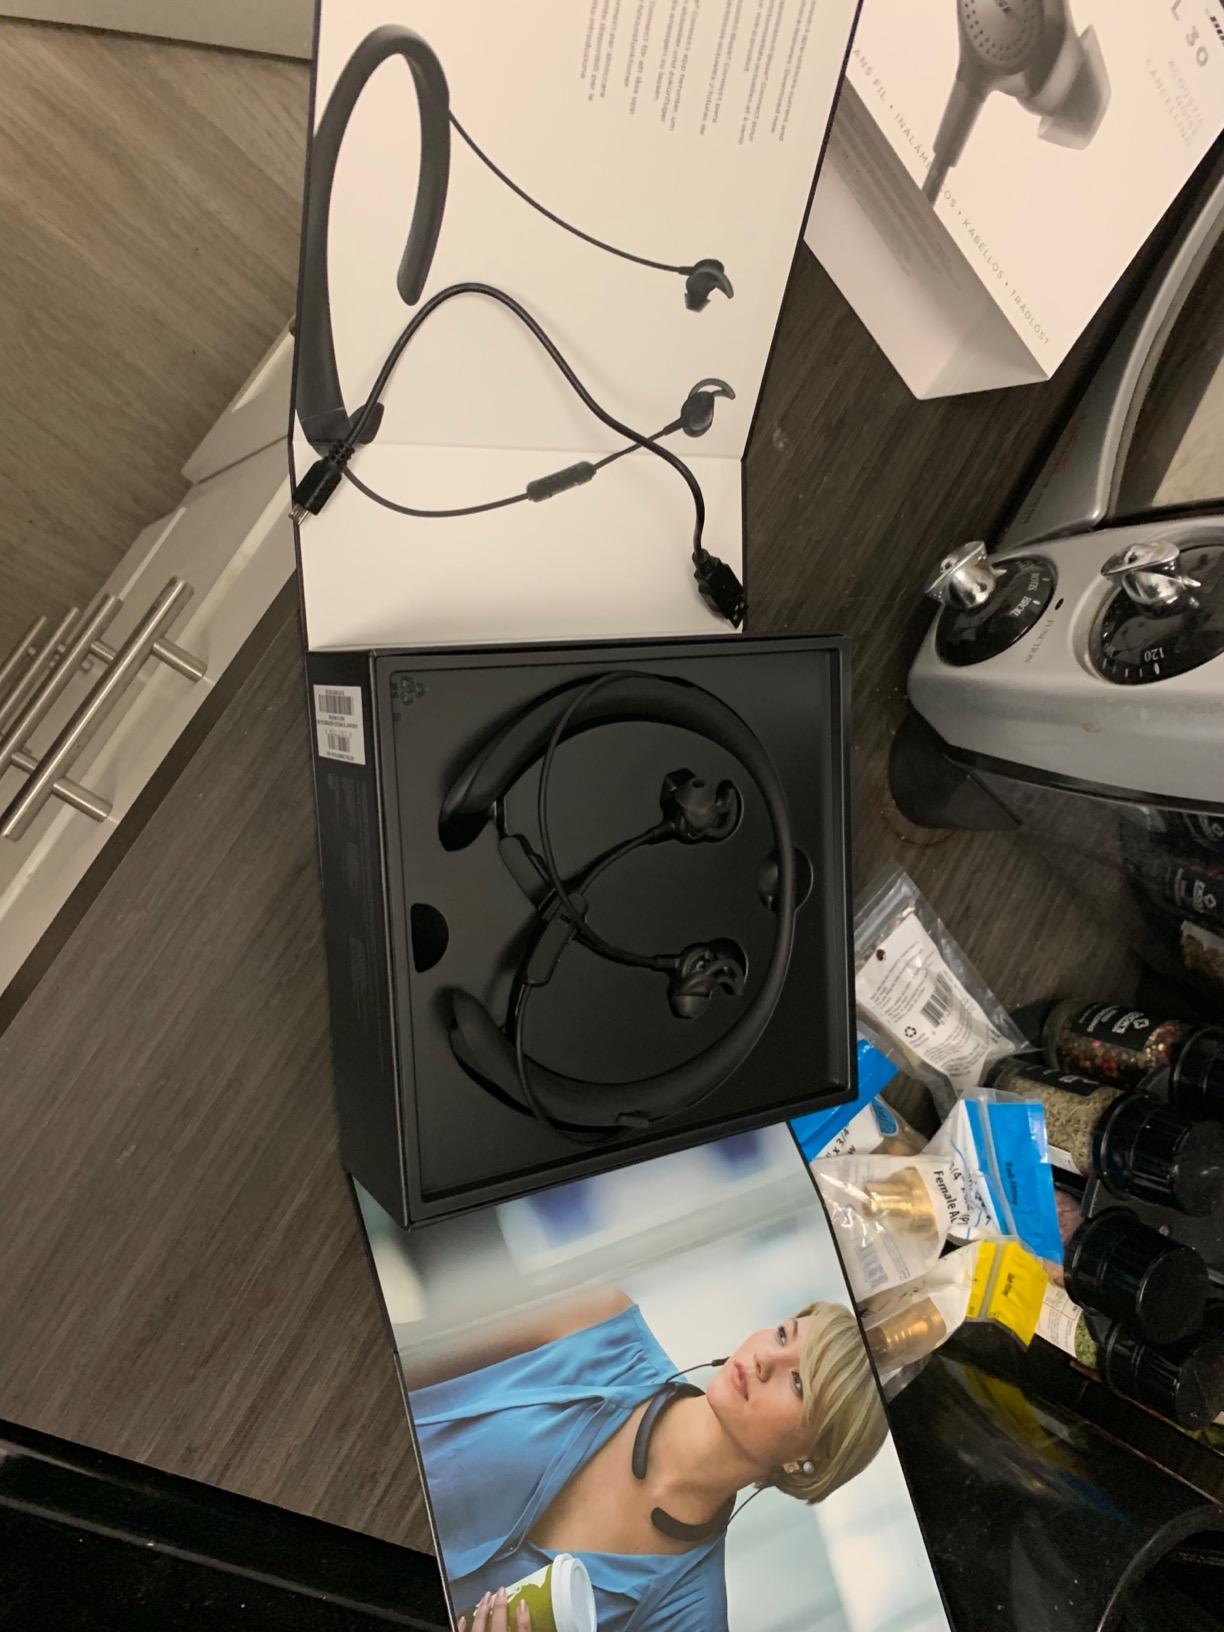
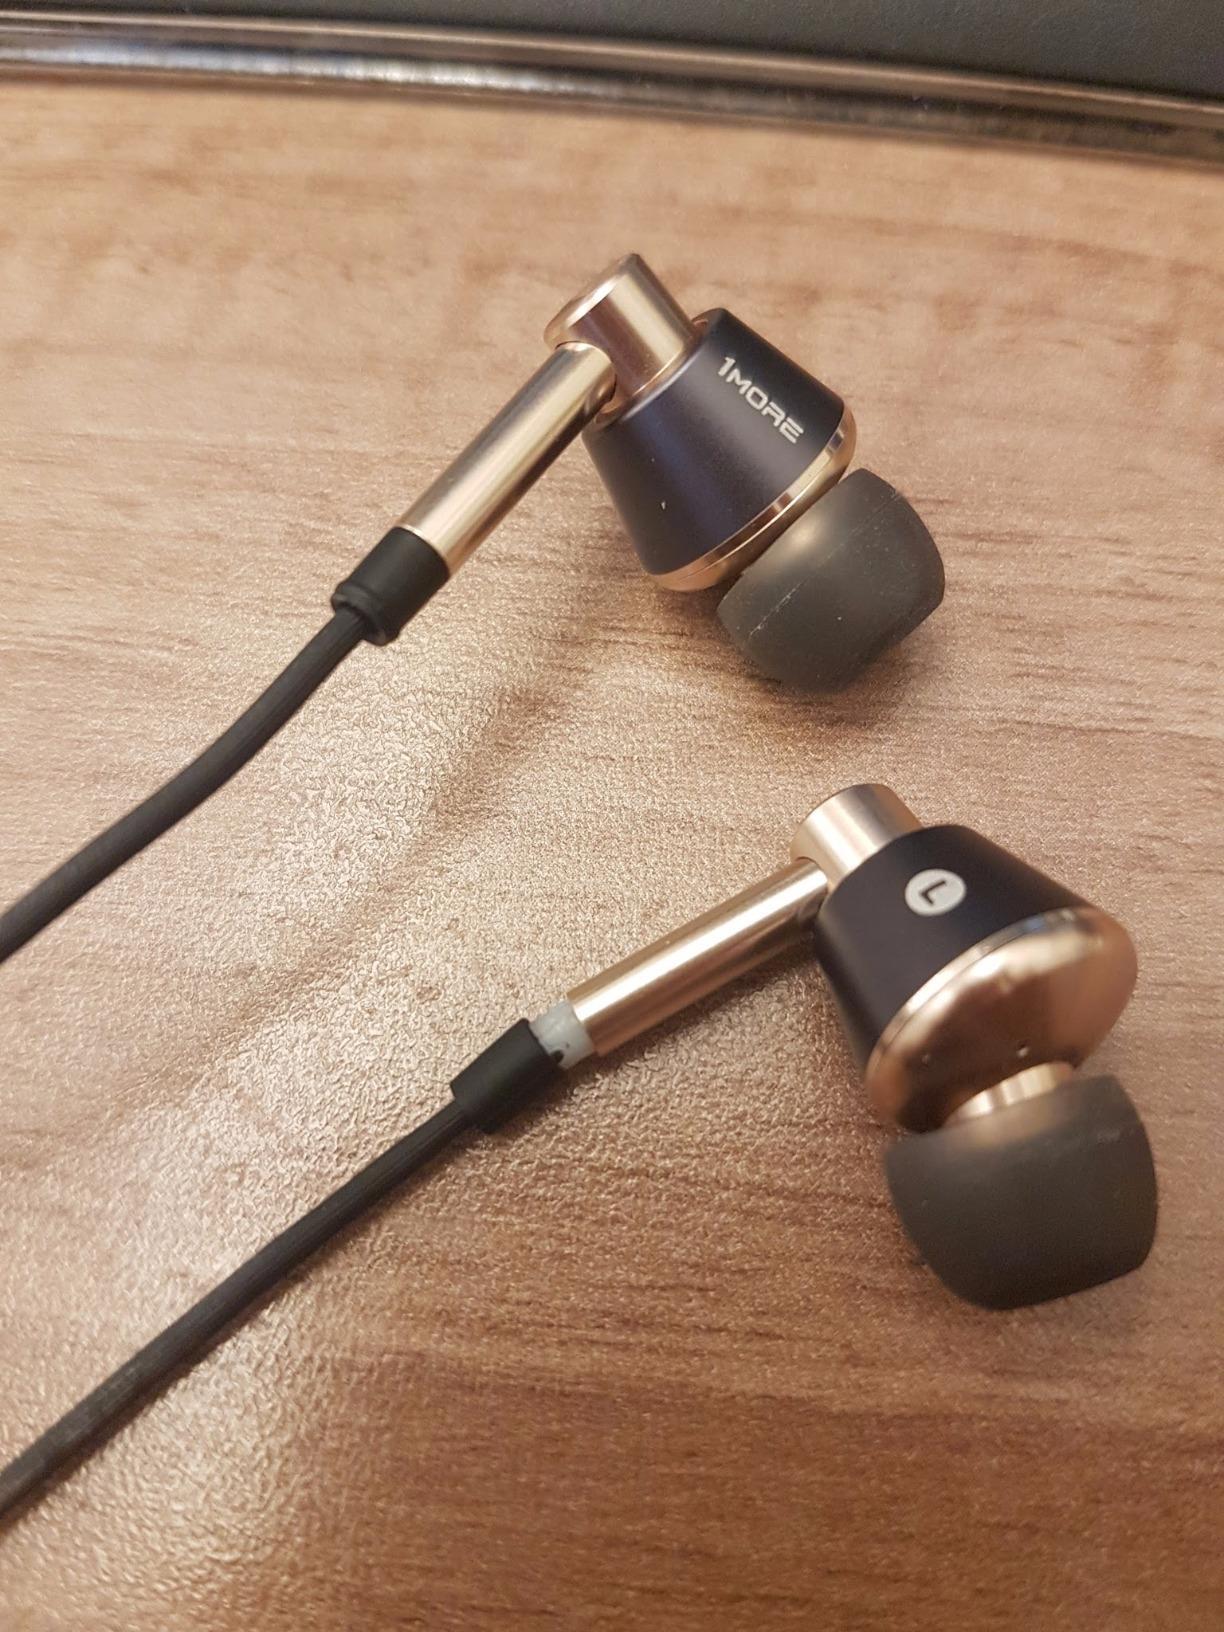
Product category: headphones
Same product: no